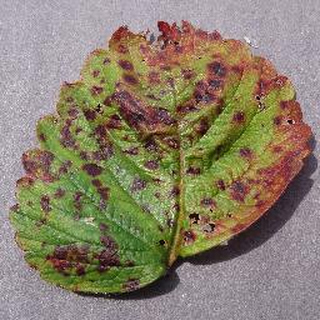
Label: strawberry_leaf_scorch